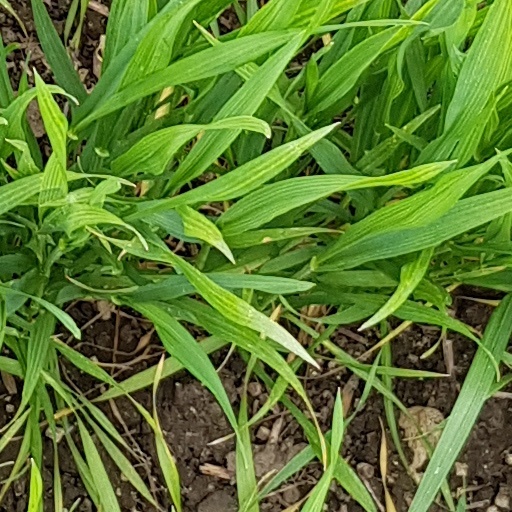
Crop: wheat